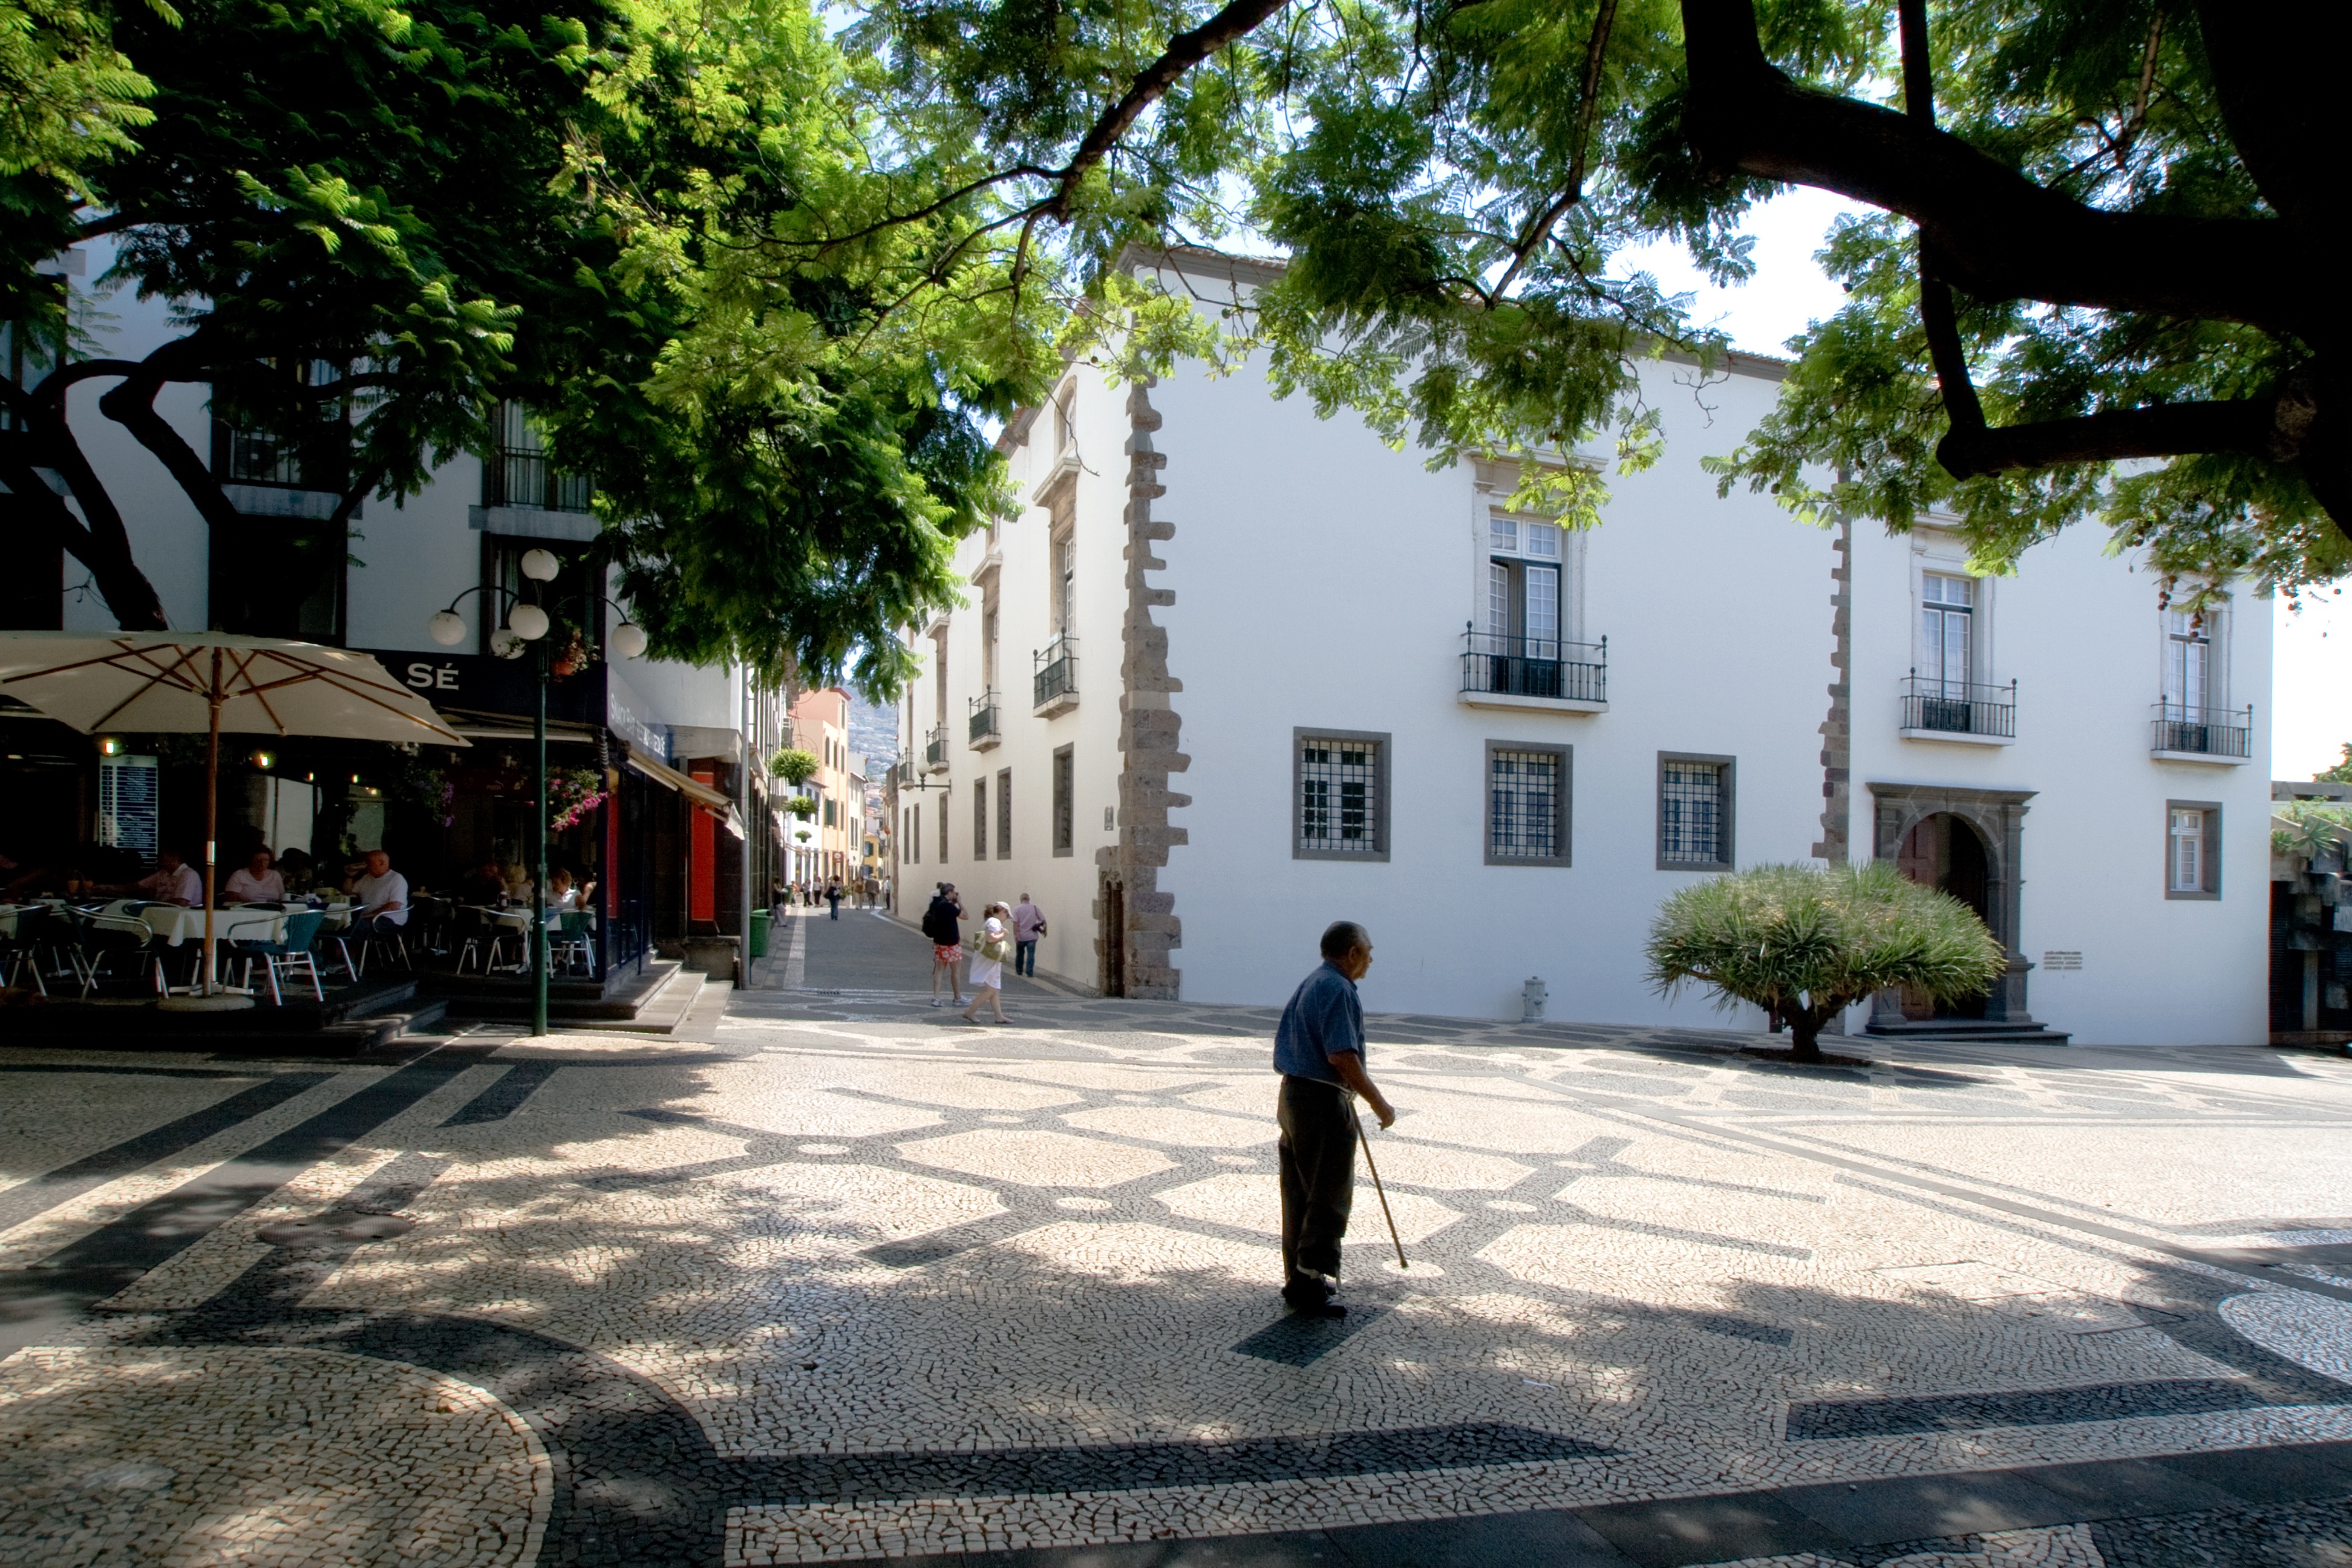
pedestrian, road, street, town, city, downtown, suburb, space, plaza, public space, town square, estate, madeira, neighbourhood, santa cruz, residential area, human settlement